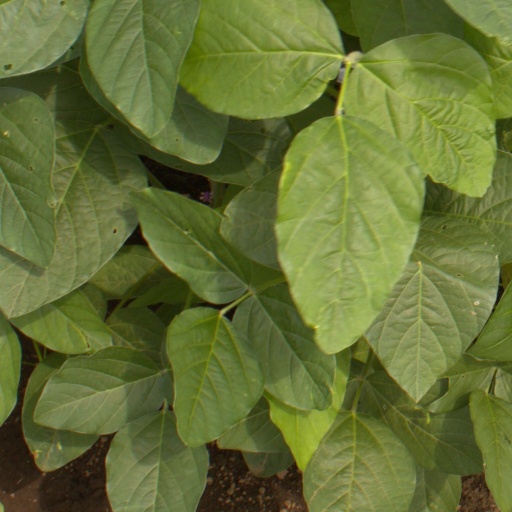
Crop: soybean